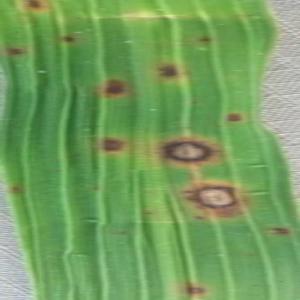
Disease: Brownspot